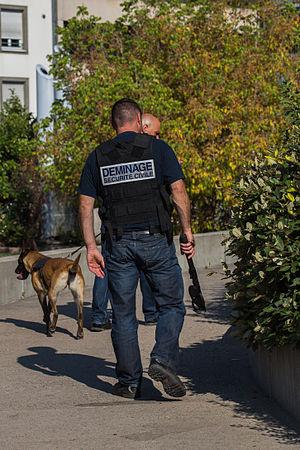
Démineurs de la Sécurité civile à Strasbourg en juillet 2013
La sécurité civile en France a pour objet la prévention des risques de toute nature, l'information et l'alerte des populations ainsi que la protection des personnes, des biens et de l'environnement contre les accidents, les sinistres et les catastrophes par la préparation et la mise en œuvre de mesures et de moyens appropriés relevant de l’État, des collectivités territoriales et des autres personnes publiques ou privées. L'État est garant de la cohérence de la sécurité civile au plan national. Il en définit la doctrine et coordonne ses moyens.